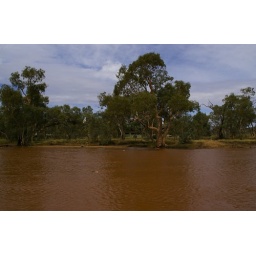
Gumtree in the brown water